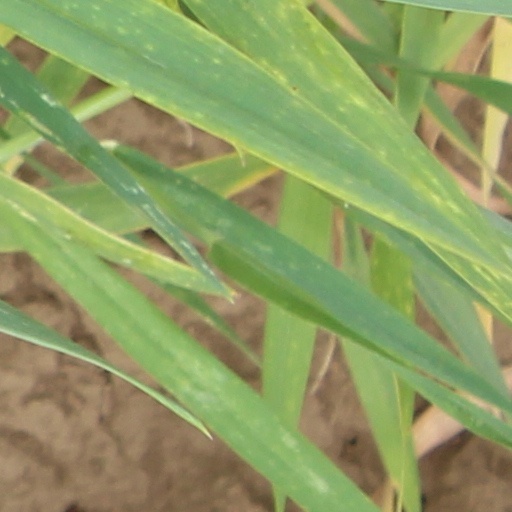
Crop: wheat